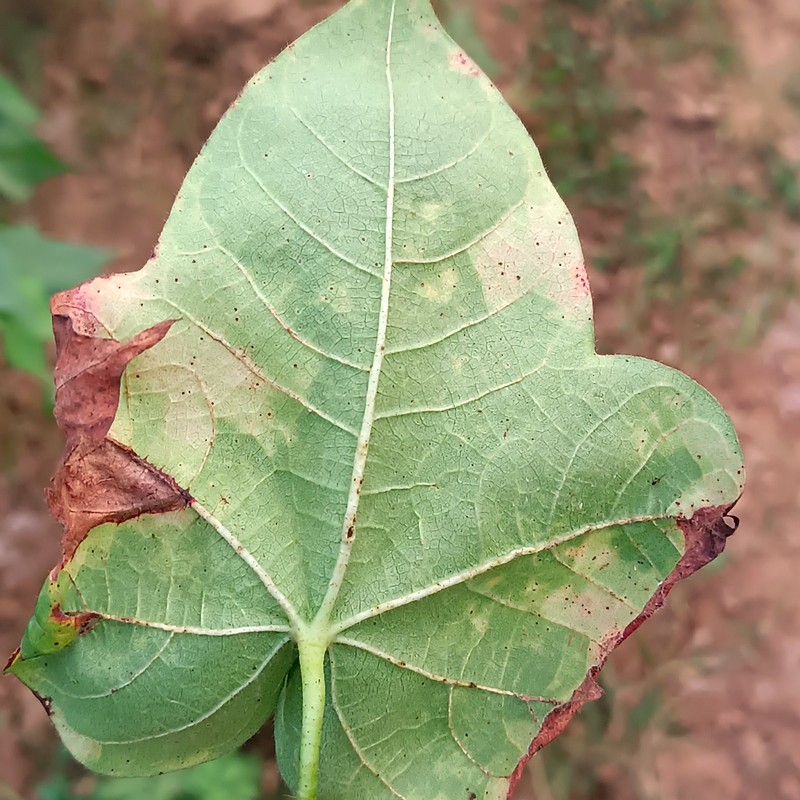
Label: Leaf Redding